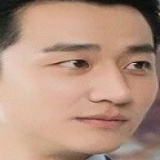
diễn viên Hoàng Hiên